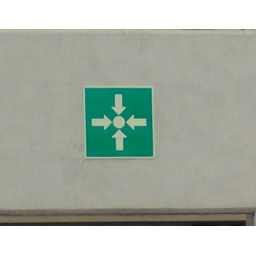
meeting point in case of emergency, the odd thing is that it's on a wall above a window